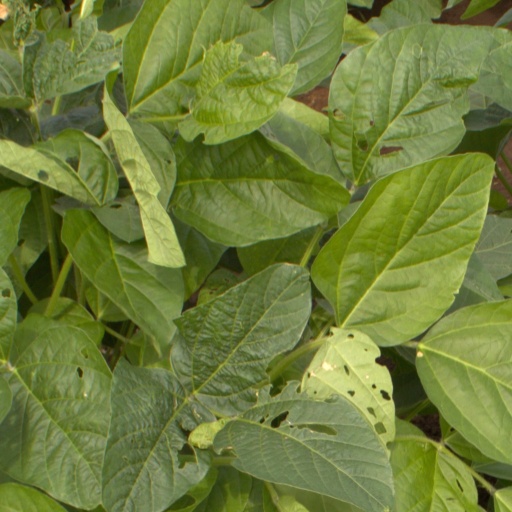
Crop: soybean